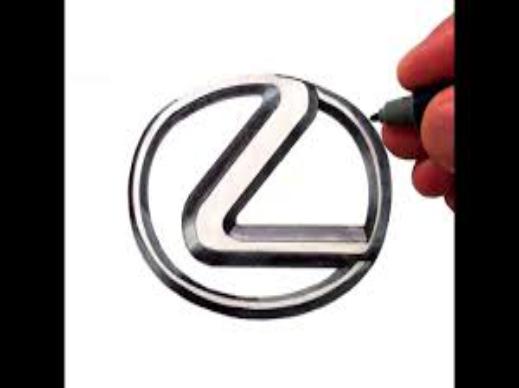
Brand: lexus-1
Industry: Transportation